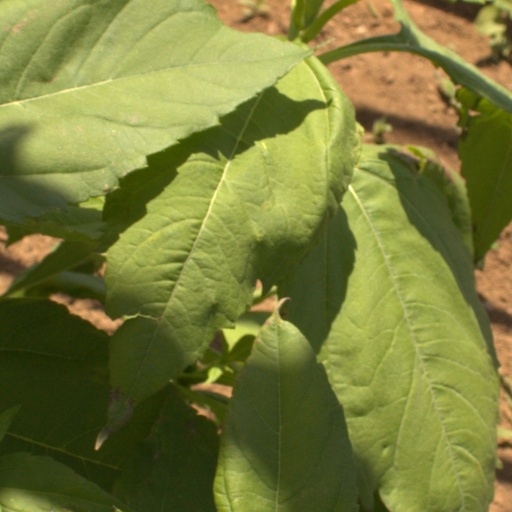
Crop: Jerusalem artichoke